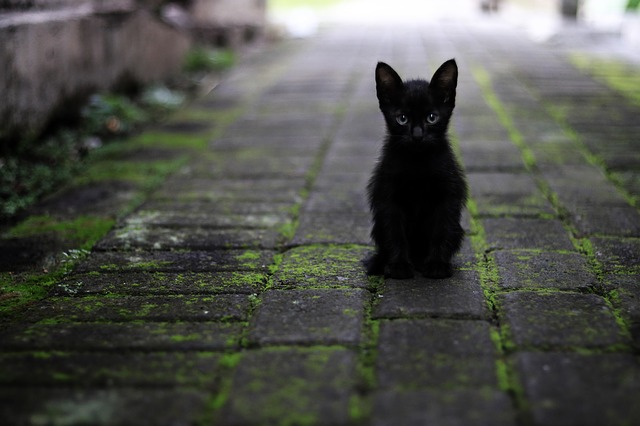
Label: gatto